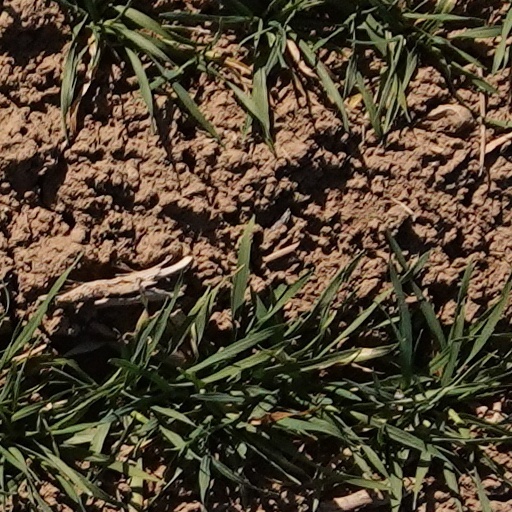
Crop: wheat